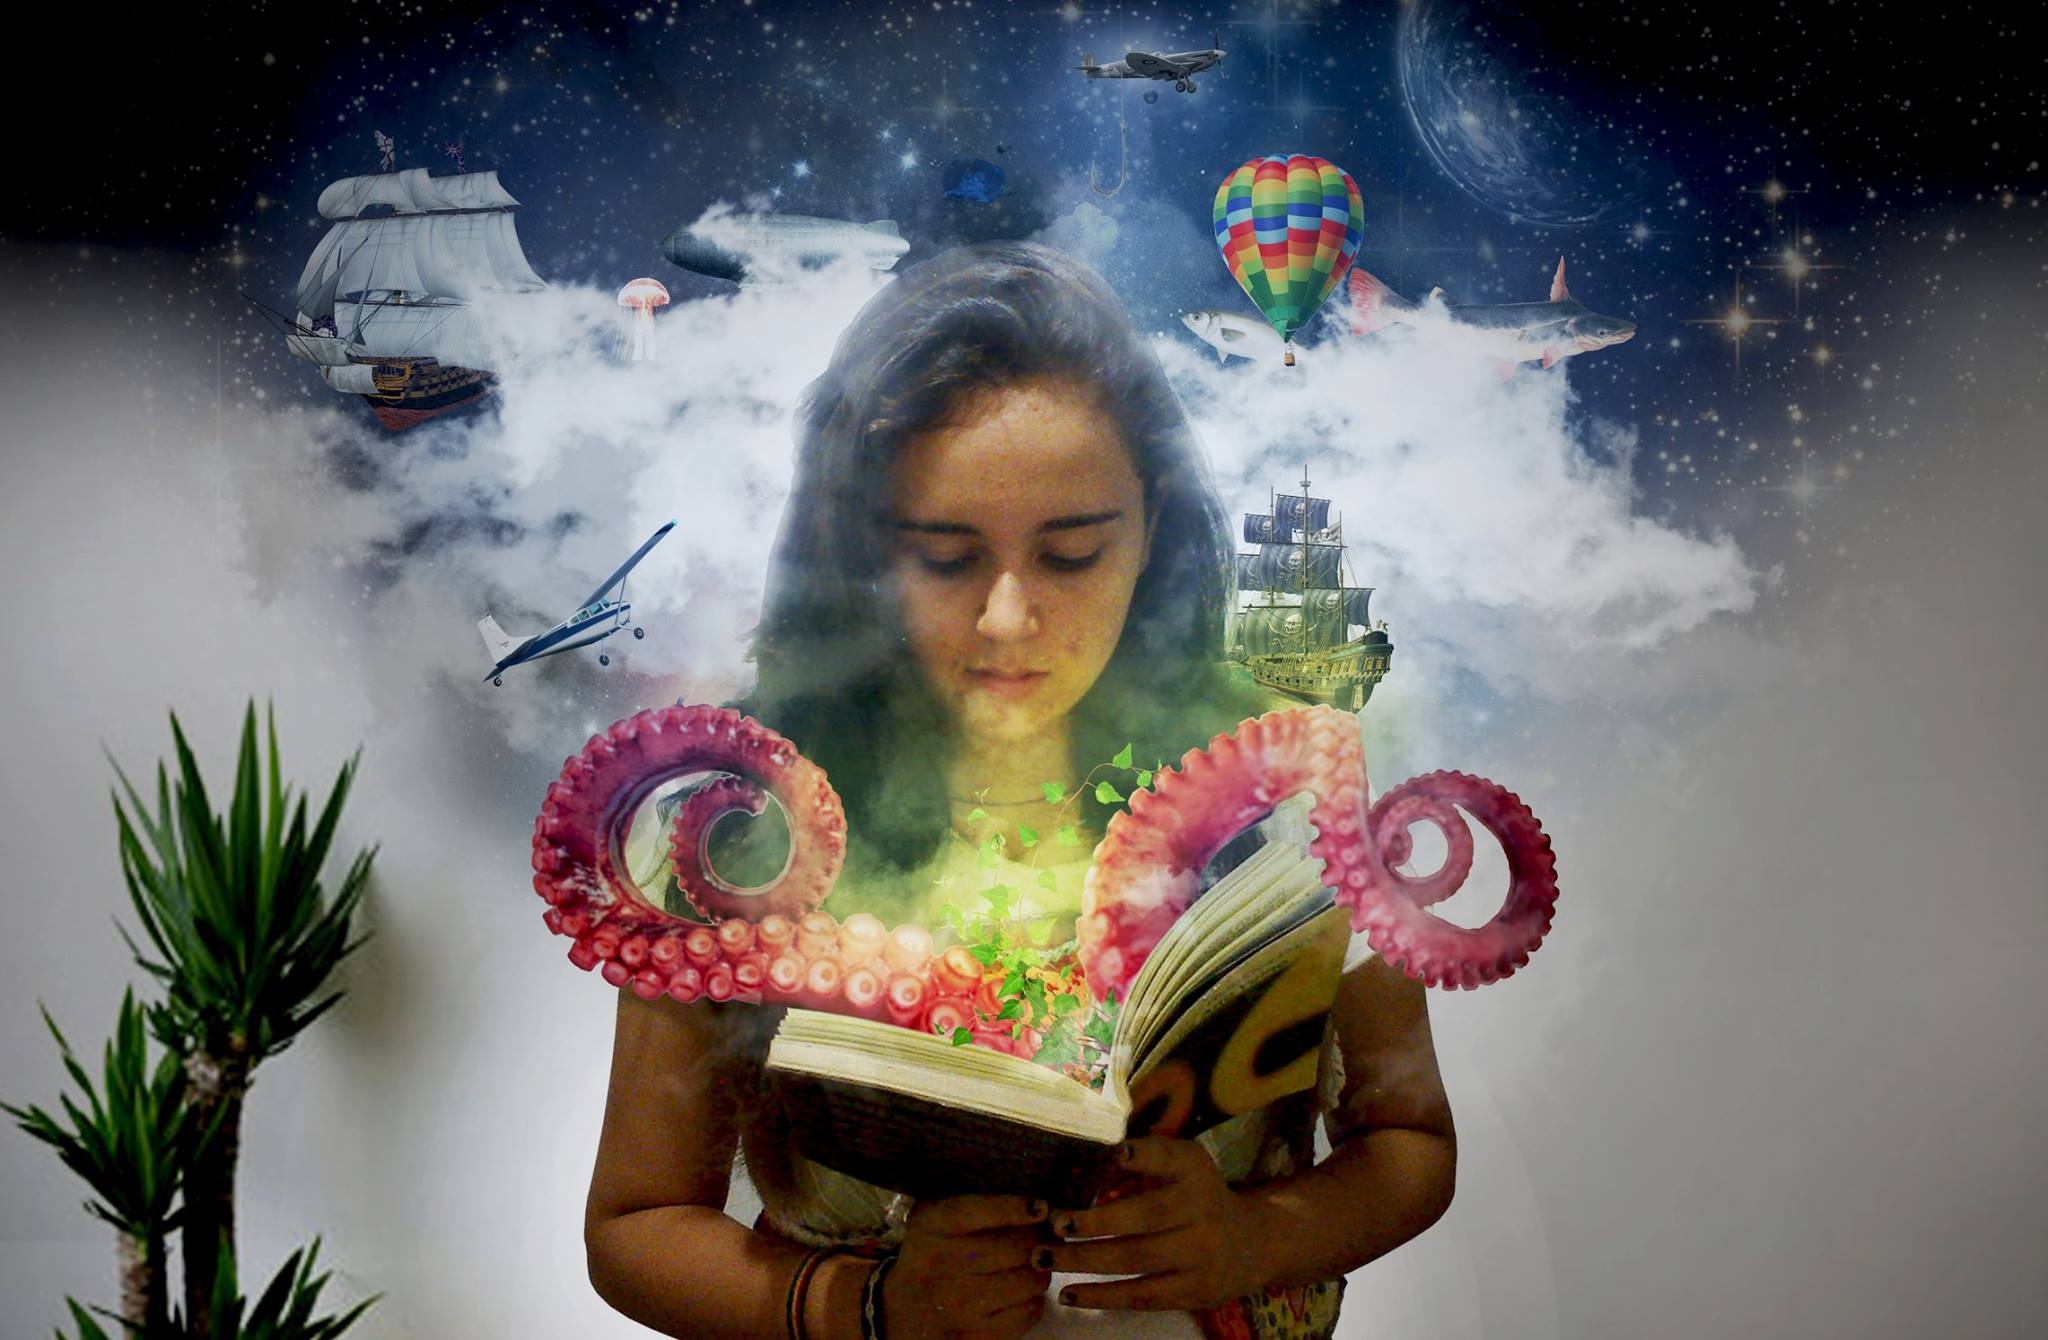
book, reading, color, think, octopus, art, dream, illustration, photomontage, image, imagine, album cover, computer wallpaper